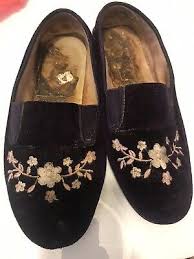
Waste category: shoes